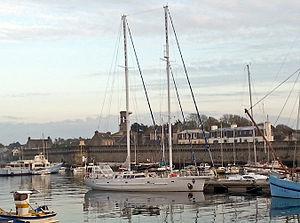
Le Why (navire de l'Expéditions Under The Pole) dans le port de Concarneau en novembre 2015.
Les expéditions Under The Pole ont été créées en 2007 par Ghislain Bardout et Emmanuelle Périé-Bardout. Elles ont pour objectif de faire découvrir au grand public le monde sous-marin des régions polaires.